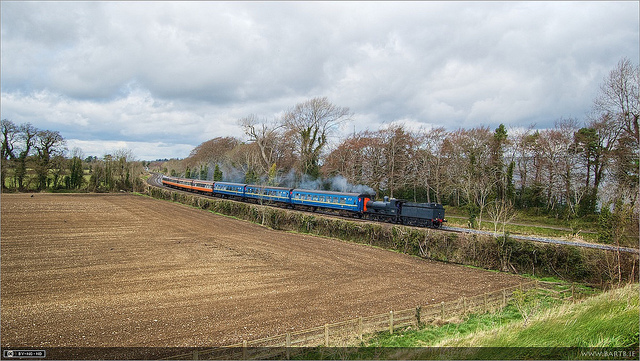
A long train passing by a freshly plowed field.

A long train traveling through a  rural country side.

A blue and red train is traveling down the train tracks.

blue train beside brown field with blue sky

Commuter train passing by plowed farm field in rural area.